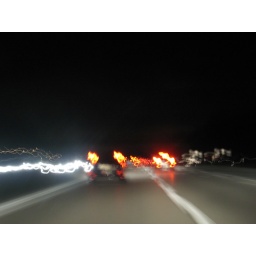
Germany (highway): ...Keep the road Jack... Too much days in car and our view is not clear